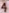
Number: 4